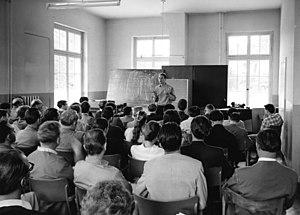
Niccolò Castiglioni, est un pianiste compositeur italien, et auteur d'écrits sur la musique.
Karlheinz Stockhausen est un compositeur allemand né le 22 août 1928 à Mödrath et mort le 5 décembre 2007 à Kürten, en Allemagne. Son travail se construit autour de la musique électroacoustique, de la spatialisation du son et, les dernières années, de longs cycles de création qui aboutissent à des œuvres monumentales.